Hannah Buckling

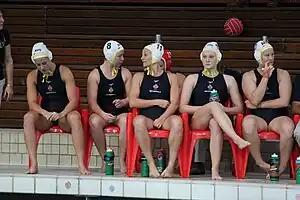
The third of a five-game test series against the Great Britain women's national water polo team on 25 February 2012. Australia won 15–6. On the far left is Bronwen Knox, then Zoe Arancini, Melissa Rippon, Rowena Webster, Hannah Buckling.

Buckling is a member of the Australia women's national water polo team. At the 2011 Canada Cup, she scored a goal in the first period in the gold medal match against China that the Australian team ended up winning. She competed in the Pan Pacific Championships in January 2012 for the Australian Stingers. She scored a goal in a Stingers 8–7 win over the United States. In 2011, her goal was to make the national team and compete at the 2016 Summer Olympics. She was part of the Stingers squad that competed in a five-game test against Great Britain at the AIS in late February 2012. This was the team's first matches against Great Britain's national team in six years.